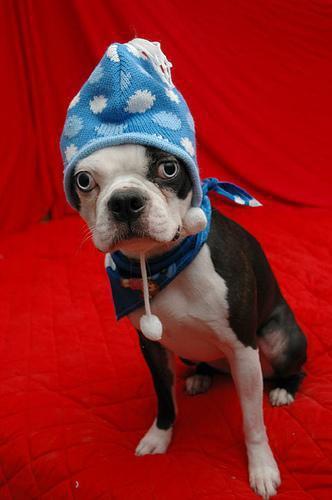
Boston_bull